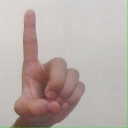
अक्षर: ड